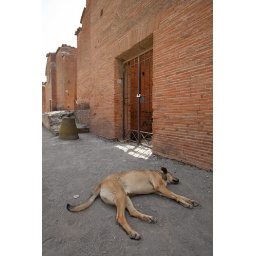
sleeping dog in the forum